Hillfort

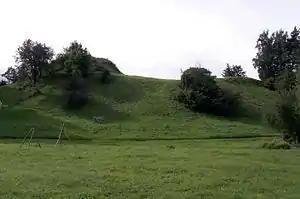
Tērvete hillfort. Main Semigallian centre in the late Iron Age

The Estonian word for "hillfort" is (plural ), meaning "hillfort" or "hillburgh". There are several hundred hillforts or presumed ancient hillfort sites all over Estonia. Some of them, like Toompea in Tallinn or Toomemägi in Tartu, are governance centres used since ancient times up until today. Some others, like Varbola are historical sites nowadays.